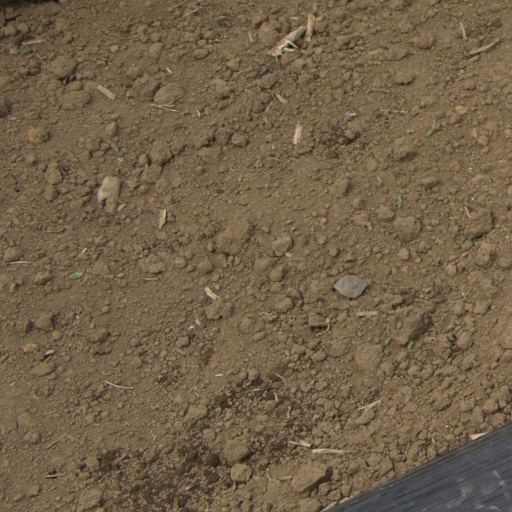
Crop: Jerusalem artichoke